Leipzig Hauptbahnhof

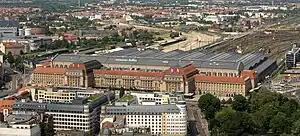
View from City-Hochhaus

Leipzig Hauptbahnhof (Leipzig main station) is the central railway terminus in Leipzig, Germany, in the district Mitte. At , it is Europe's largest railway station measured by floor area. It has 19 overground platforms housed in six iron train sheds, a multi-level concourse with towering stone arches, and a facade at the northeastern section of the Inner City Ring Road. The two Leipzig City Tunnel platforms were inaugurated in December 2013.